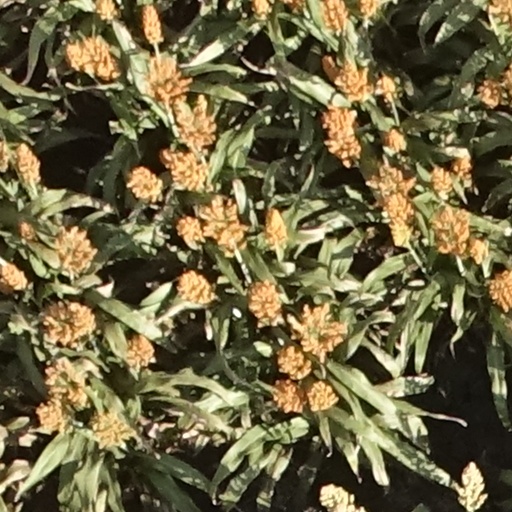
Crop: sorghum